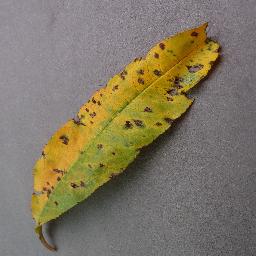
Label: Peach___Bacterial_spot